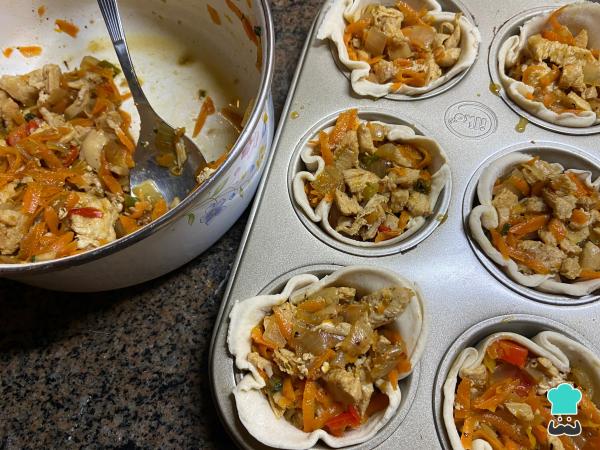
¿Quieres saber cómo rellenar canastitas saladas? Pues bien, primero condimenta el relleno al gusto con el comino, la pimienta, el orégano y el ají molido. Cuando esté frío o tibio, rellena las canastitas como ves en la imagen y cocínalas en el horno precalentado a 200 ºC o 220 °C durante unos 15 minutos o hasta que la masa esté dorada.